Shannon Funchess

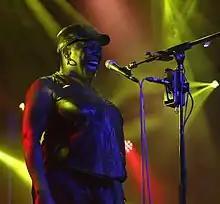
Funchess performing with Light Asylum in 2019.

Shannon Funchess is an American musician, producer, dancer, and performance artist. She is best known for her work as lead vocalist and composer for Brooklyn-based electronic music duo Light Asylum, which she founded in 2007 with musician Bruno Coviello. Funchess has recorded and toured with a number of electronic and alternative acts, including The Knife, Peaches, LCD Soundsystem, Clan of Xymox, and TV on the Radio. She has also served as a dancer and actor in various video productions and art performances, and as a DJ for Brooklyn radio station The Lot Radio.